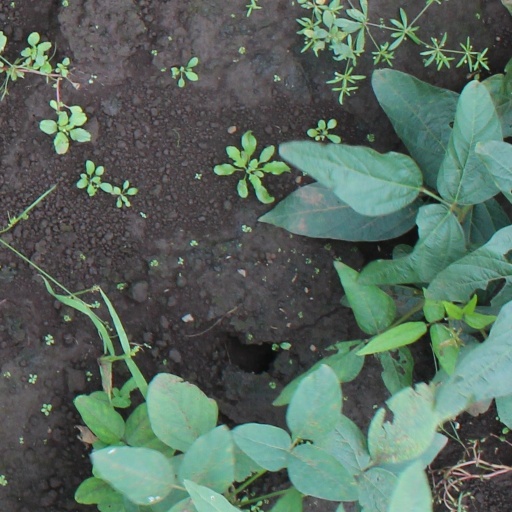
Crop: soybean